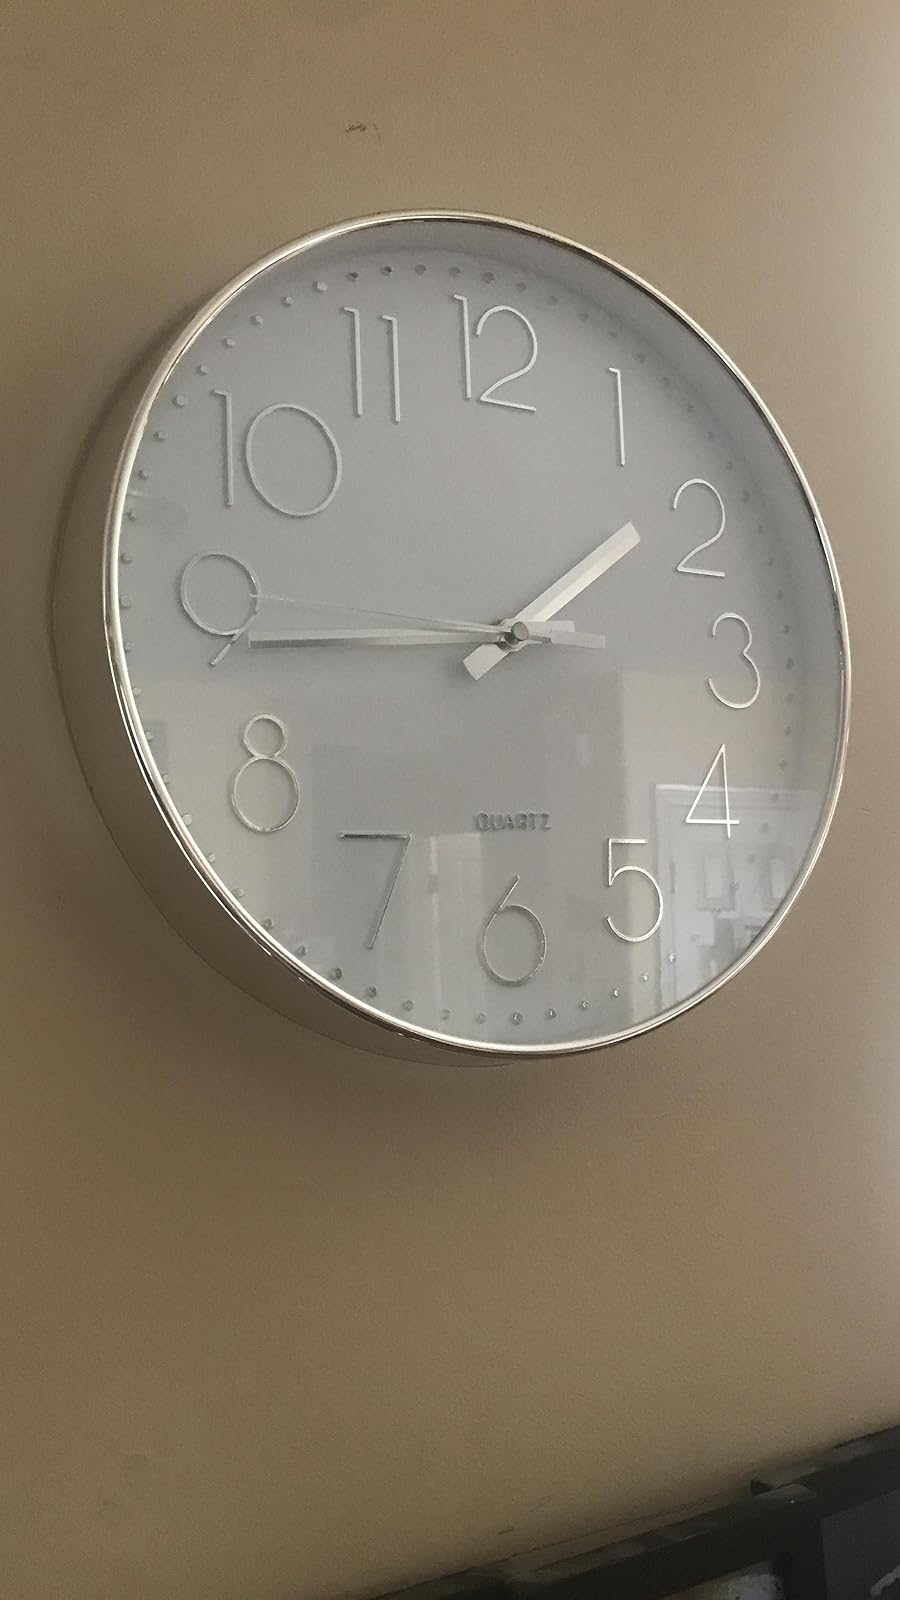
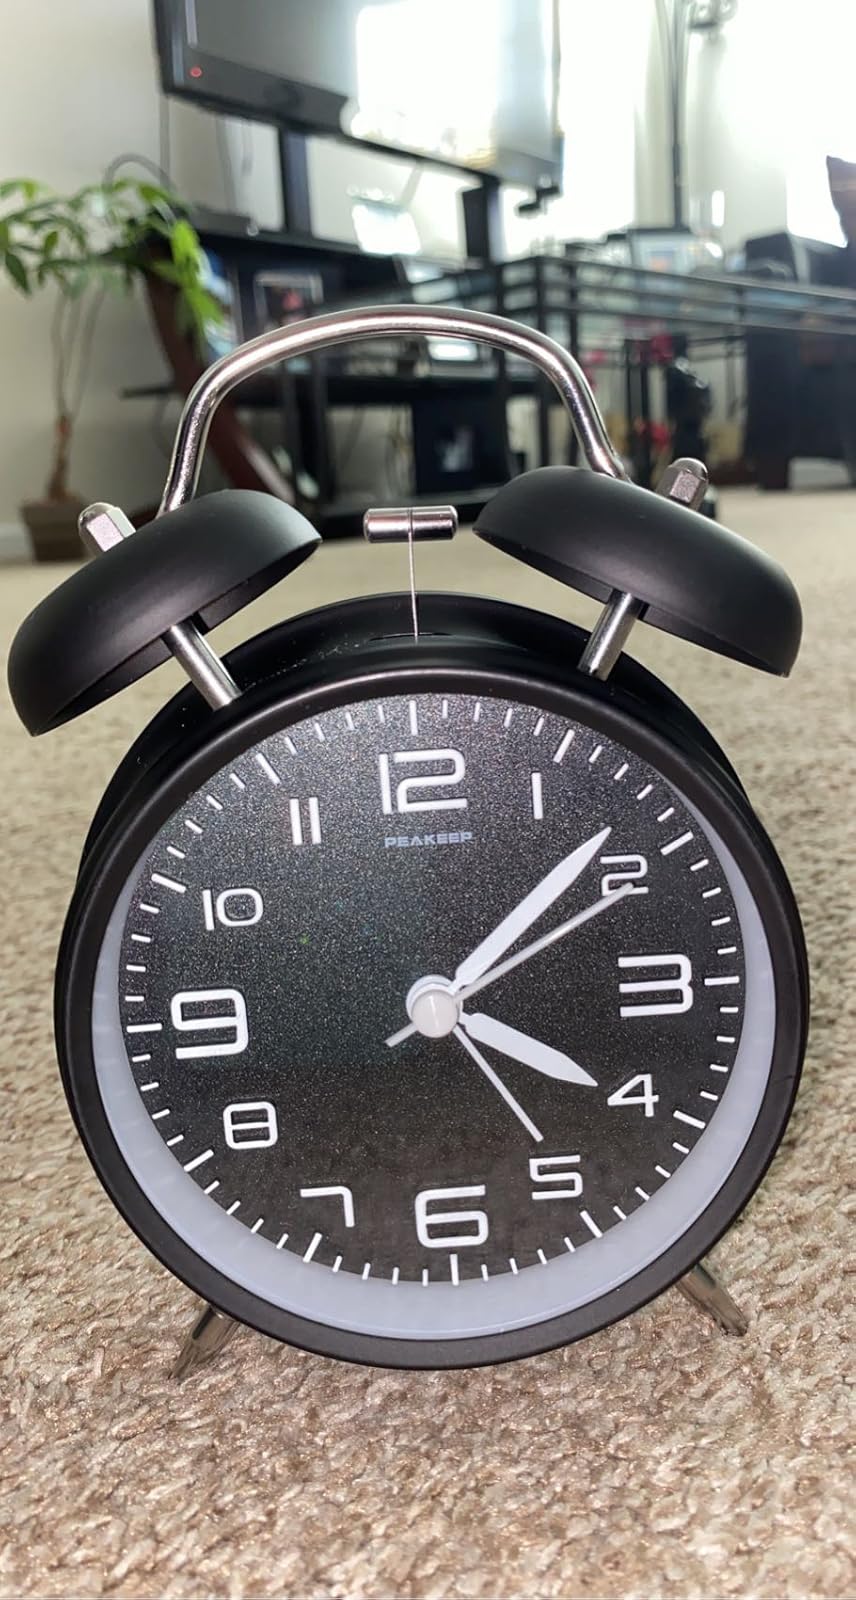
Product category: clock
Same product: no